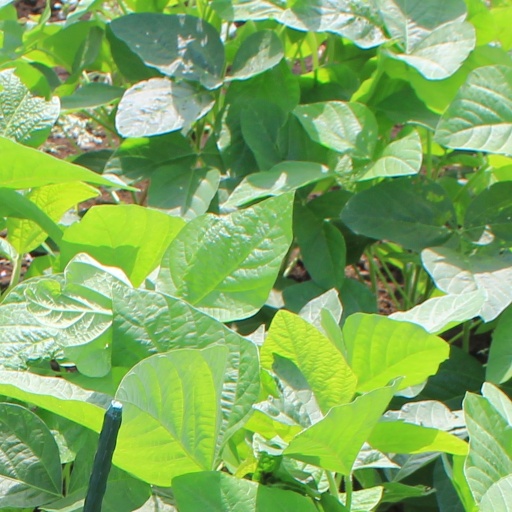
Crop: soybean